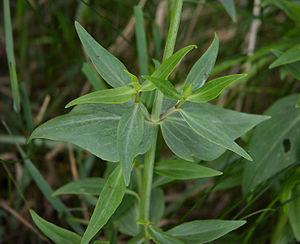
Centranthe rouge